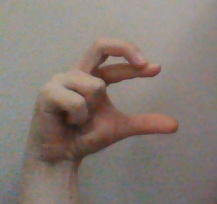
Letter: thal